Luis Dubuc

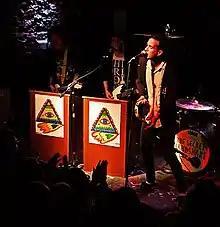
Dubuc performing as The Secret Handshake on July 16, 2010

Dubuc first got his start playing drums in a couple of bands with his friends, most notably in the hardcore unit Thirty Called Arson where he played in their live shows. Inspired by artists like Michael Jackson and Daft Punk, he eventually began writing and recording some songs as a side project in his Dallas-based bedroom with a laptop and Wurlitzer to assist him. By November 2004, Dubuc had self-released his first full-length album, entitled "Antarctica". Less than a year later, he followed up with the EP "This Is Bigger Than You and I", which was issued through Doll House Recordings. Momentum began building around his distinctive electronica laptop pop/rock, and The Secret Handshake developed a devoted fanbase. Another EP, "Summer of '98" (referring to the summer before he started high school), was released in early 2007 through New York's Triple Crown Records, anchored by the vocoder-heavy title track. The full length "One Full Year" followed, becoming his full length Triple Crown Records debut.